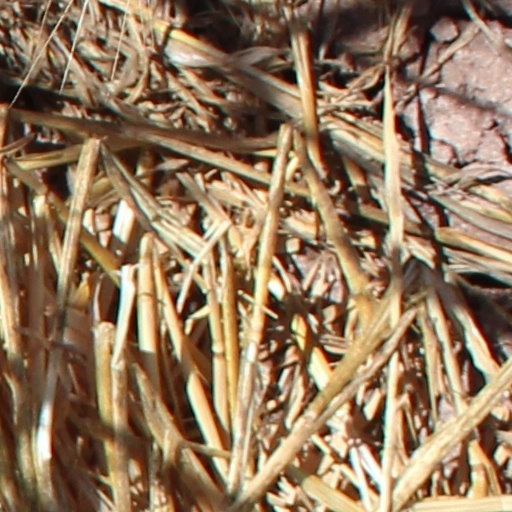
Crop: wheat